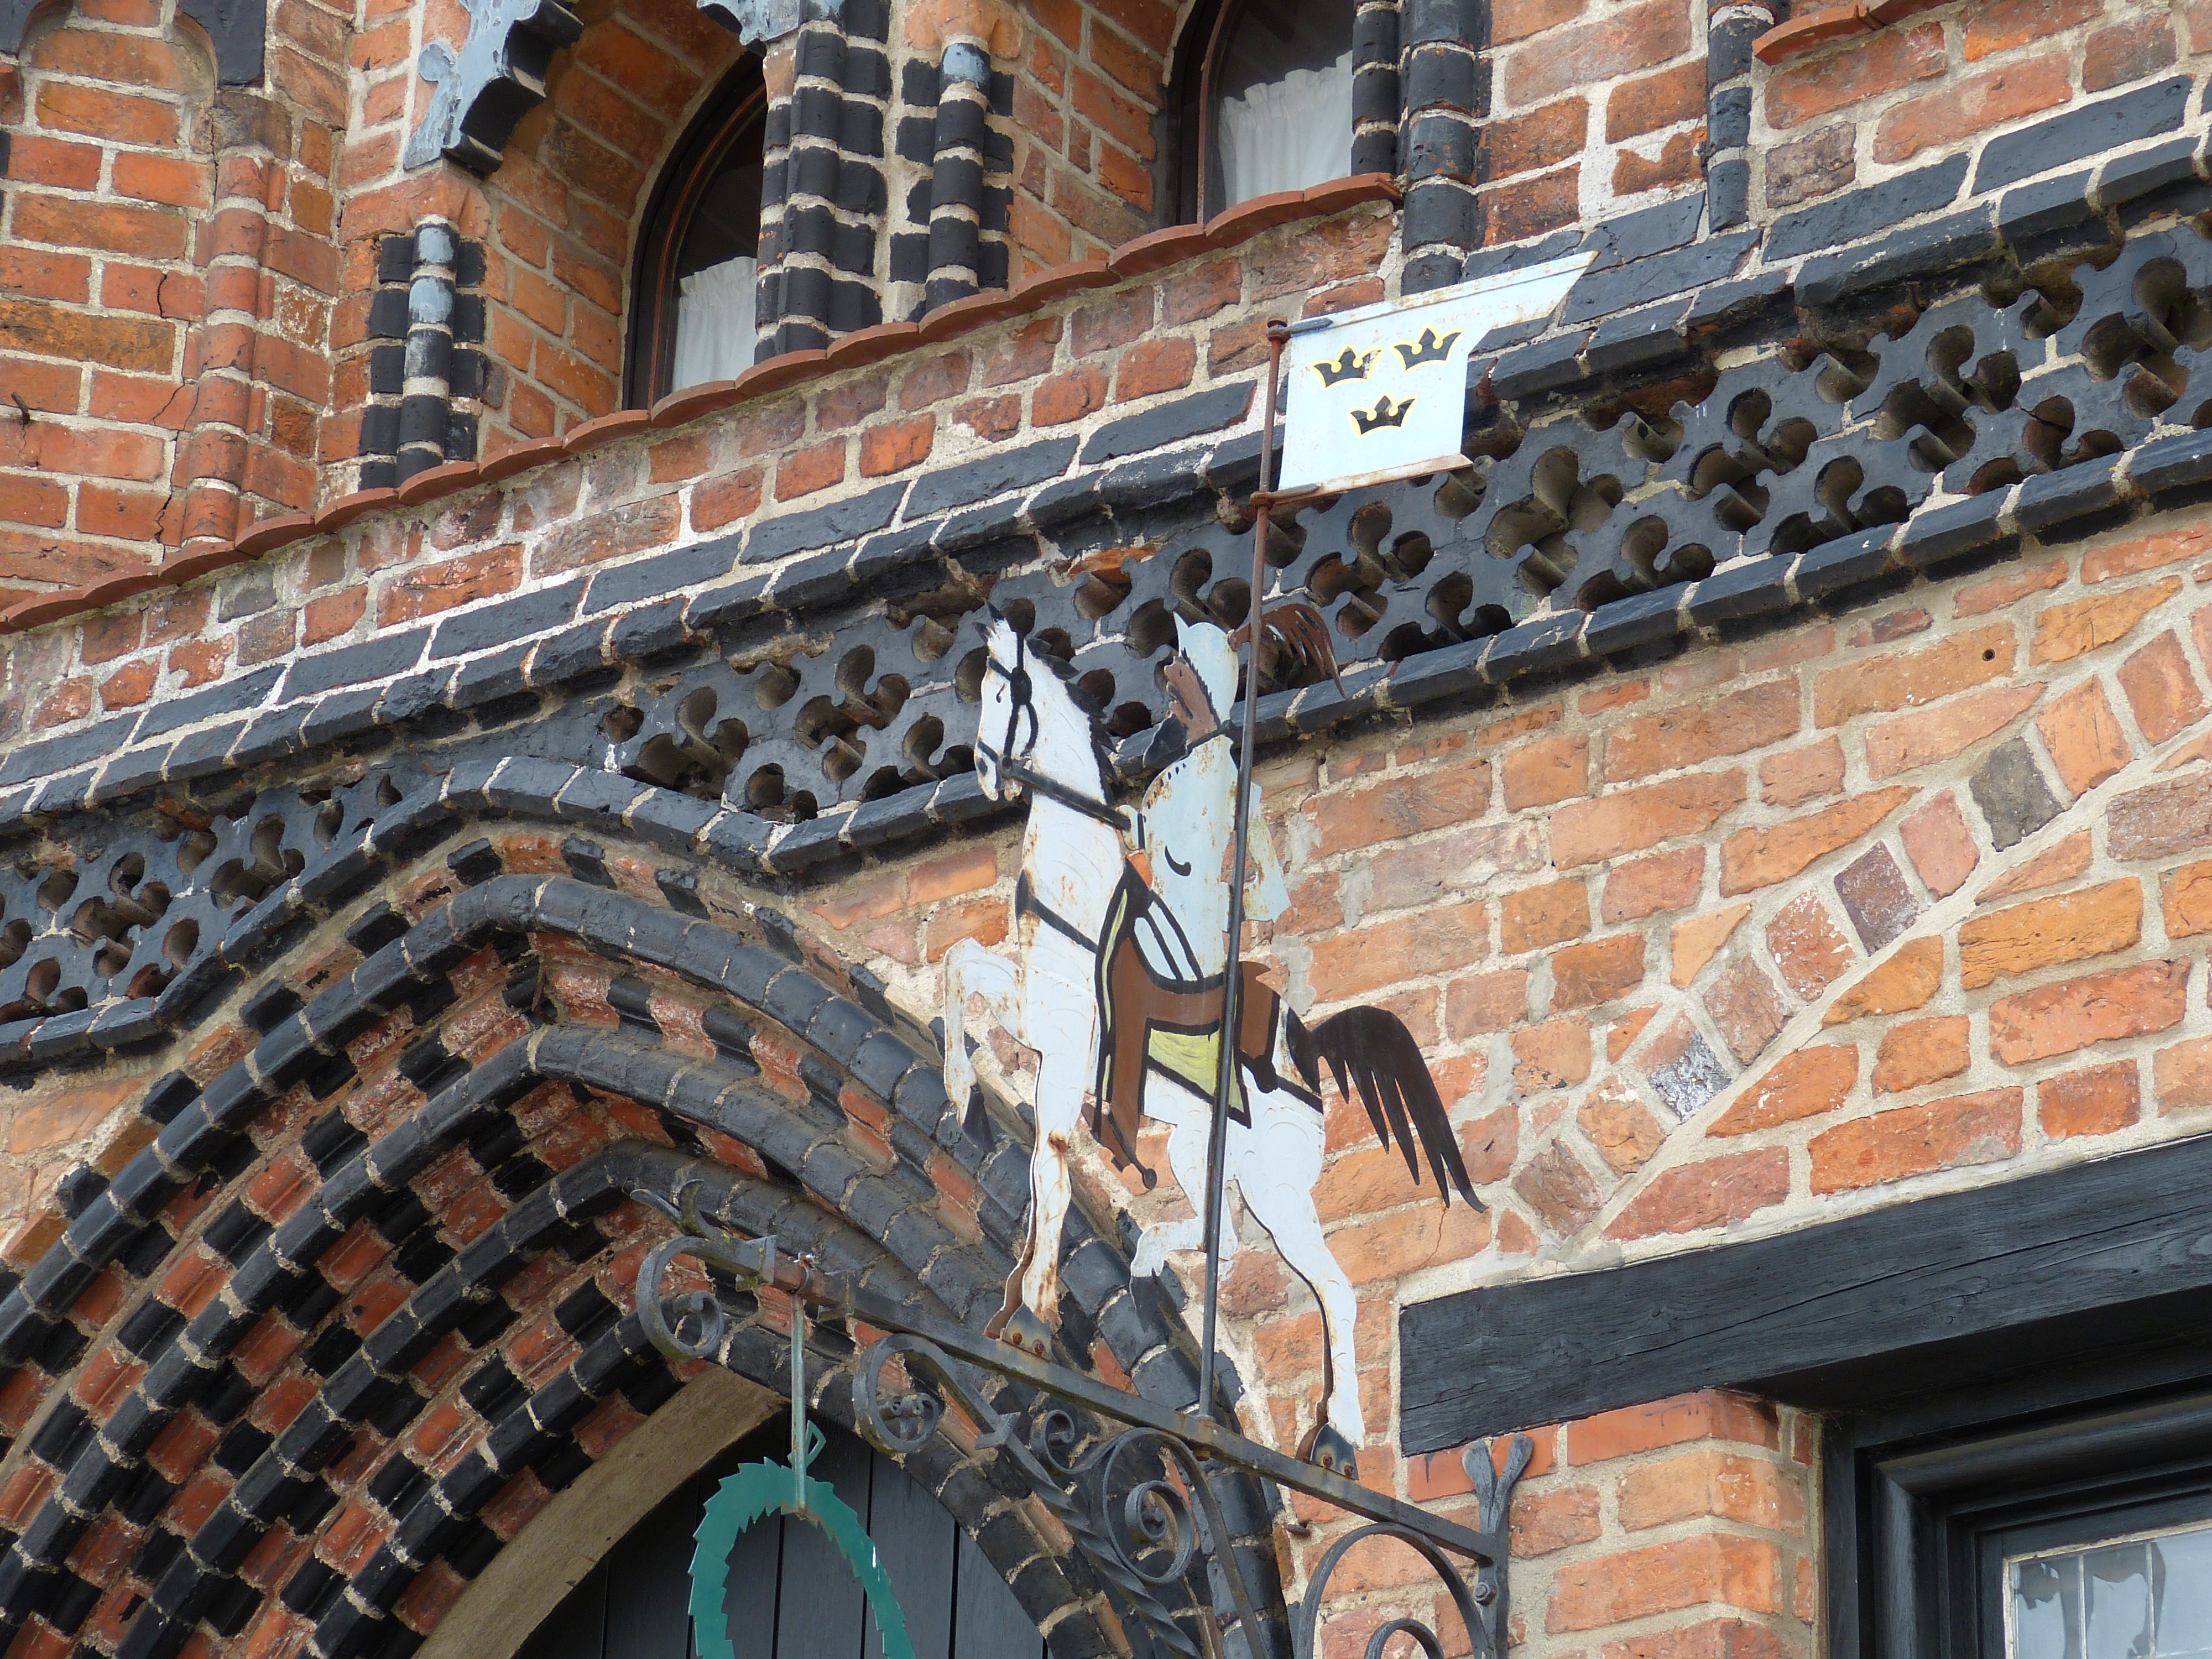
architecture, roof, wall, balcony, arch, pattern, facade, brick, ornament, old town, shield, brickwork, historically, mecklenburg, reiter, wismar, brick gothic